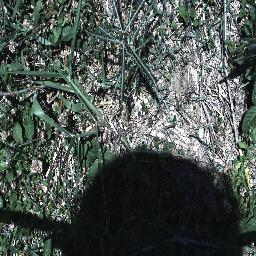
Label: parkinsonia